Rheinbach station

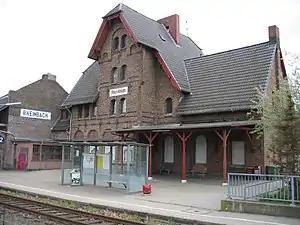

Rheinbach station is a railway station in the municipality of Rheinbach, located in the Rhein-Sieg-Kreis district in North Rhine-Westphalia, Germany.